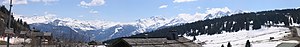
Savoyen
Panorama over Beaufortain
Savoyen var historisk en region i den vestlige del af Alperne mellem Genevesøen, Rhône og Mont Cenis. I dag er regionen delt mellem de franske departementer Haute-Savoie og Savoie. Tilsammen dækker området 10 074 km² og har ca. 1 million indbyggere. Savoyen omfatter flere af de højeste alpetinder og er det højest beliggende landskab i Europa.